Manolya Kurtulmuş

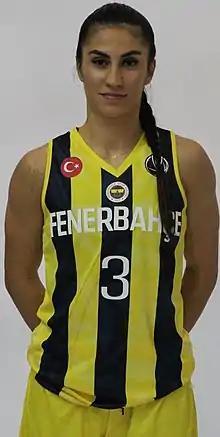

Manolya Kurtulmuş (born 1 January 1998) is a Turkish basketball player for Botaş SK and the Turkish national team.